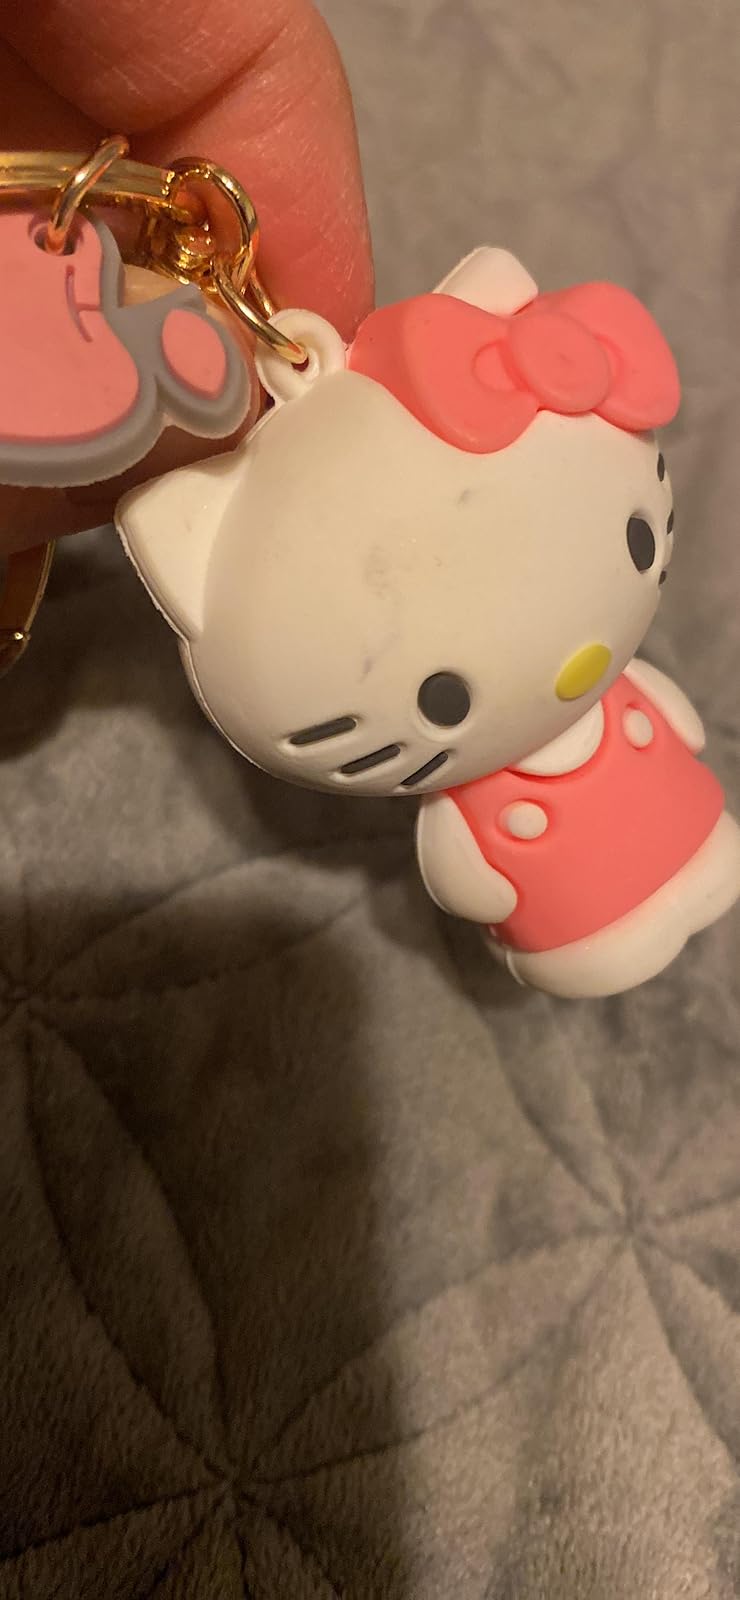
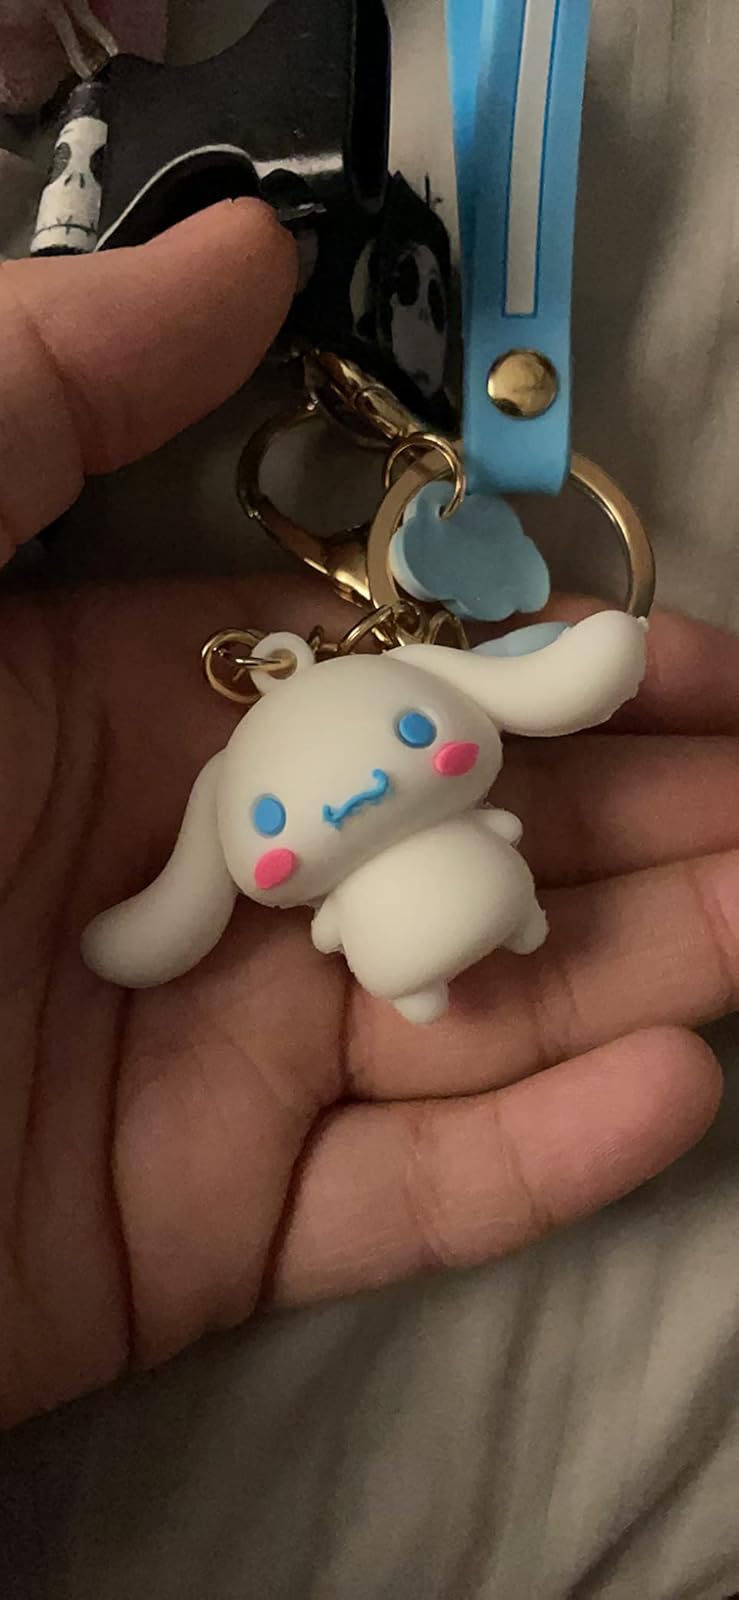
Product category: accessories_keychain
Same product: no